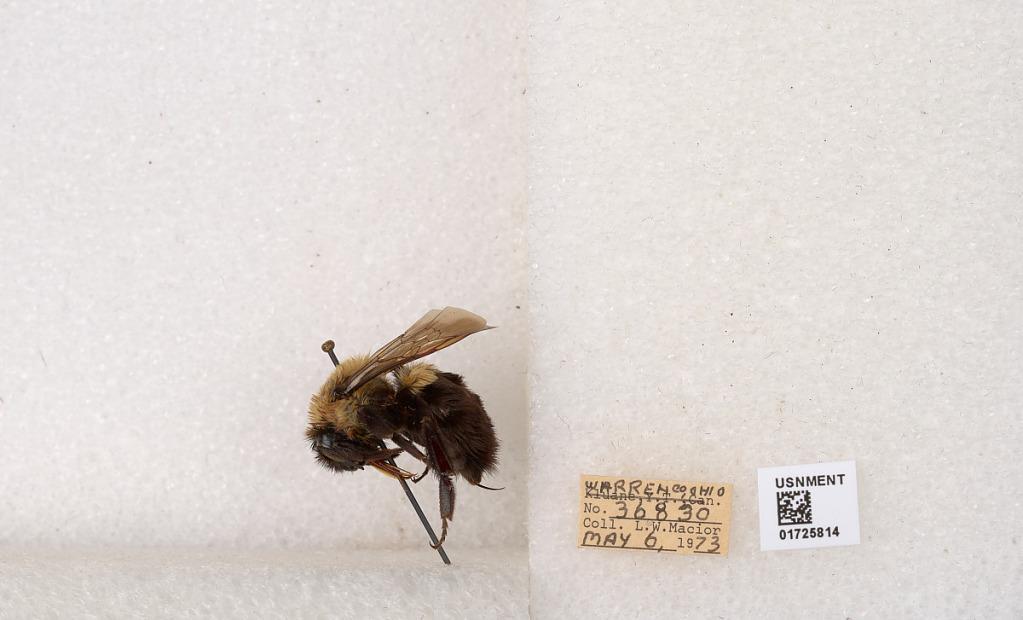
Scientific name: Bombus impatiens Cresson
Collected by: L. Macior
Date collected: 1973-5-6
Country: United States
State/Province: Ohio
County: Warren
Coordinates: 39.4276, -84.1668